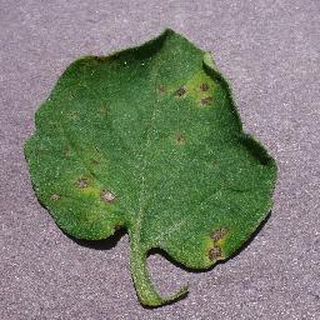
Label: tomato_septoria_leaf_spot